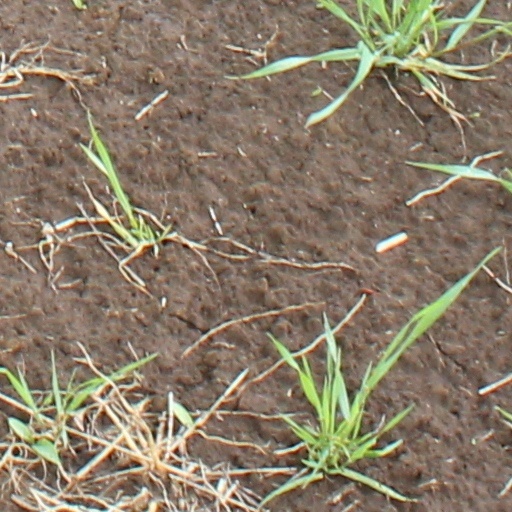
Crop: wheat